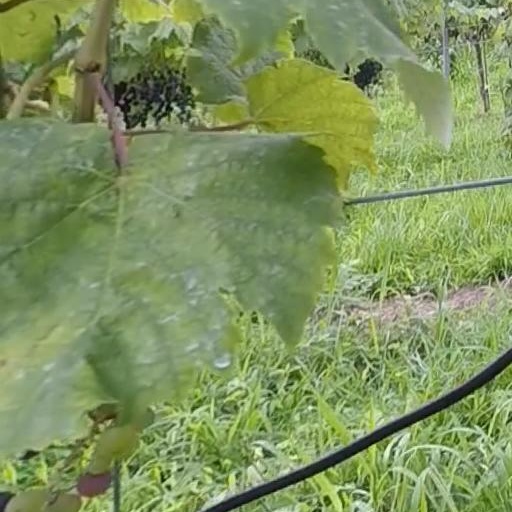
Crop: grape